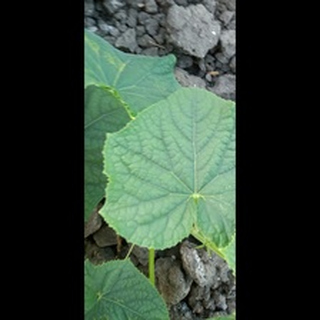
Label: healthy_cucumber